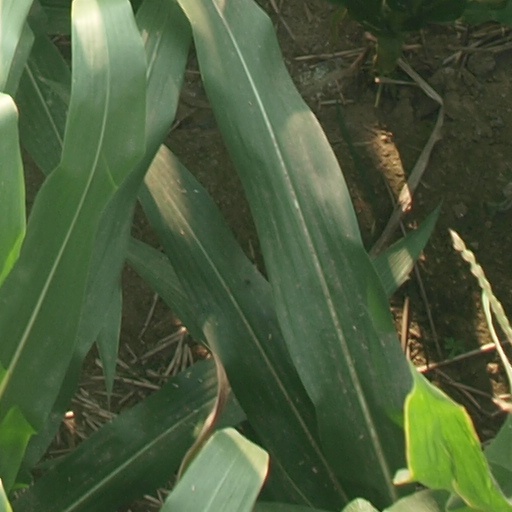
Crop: maize; corn